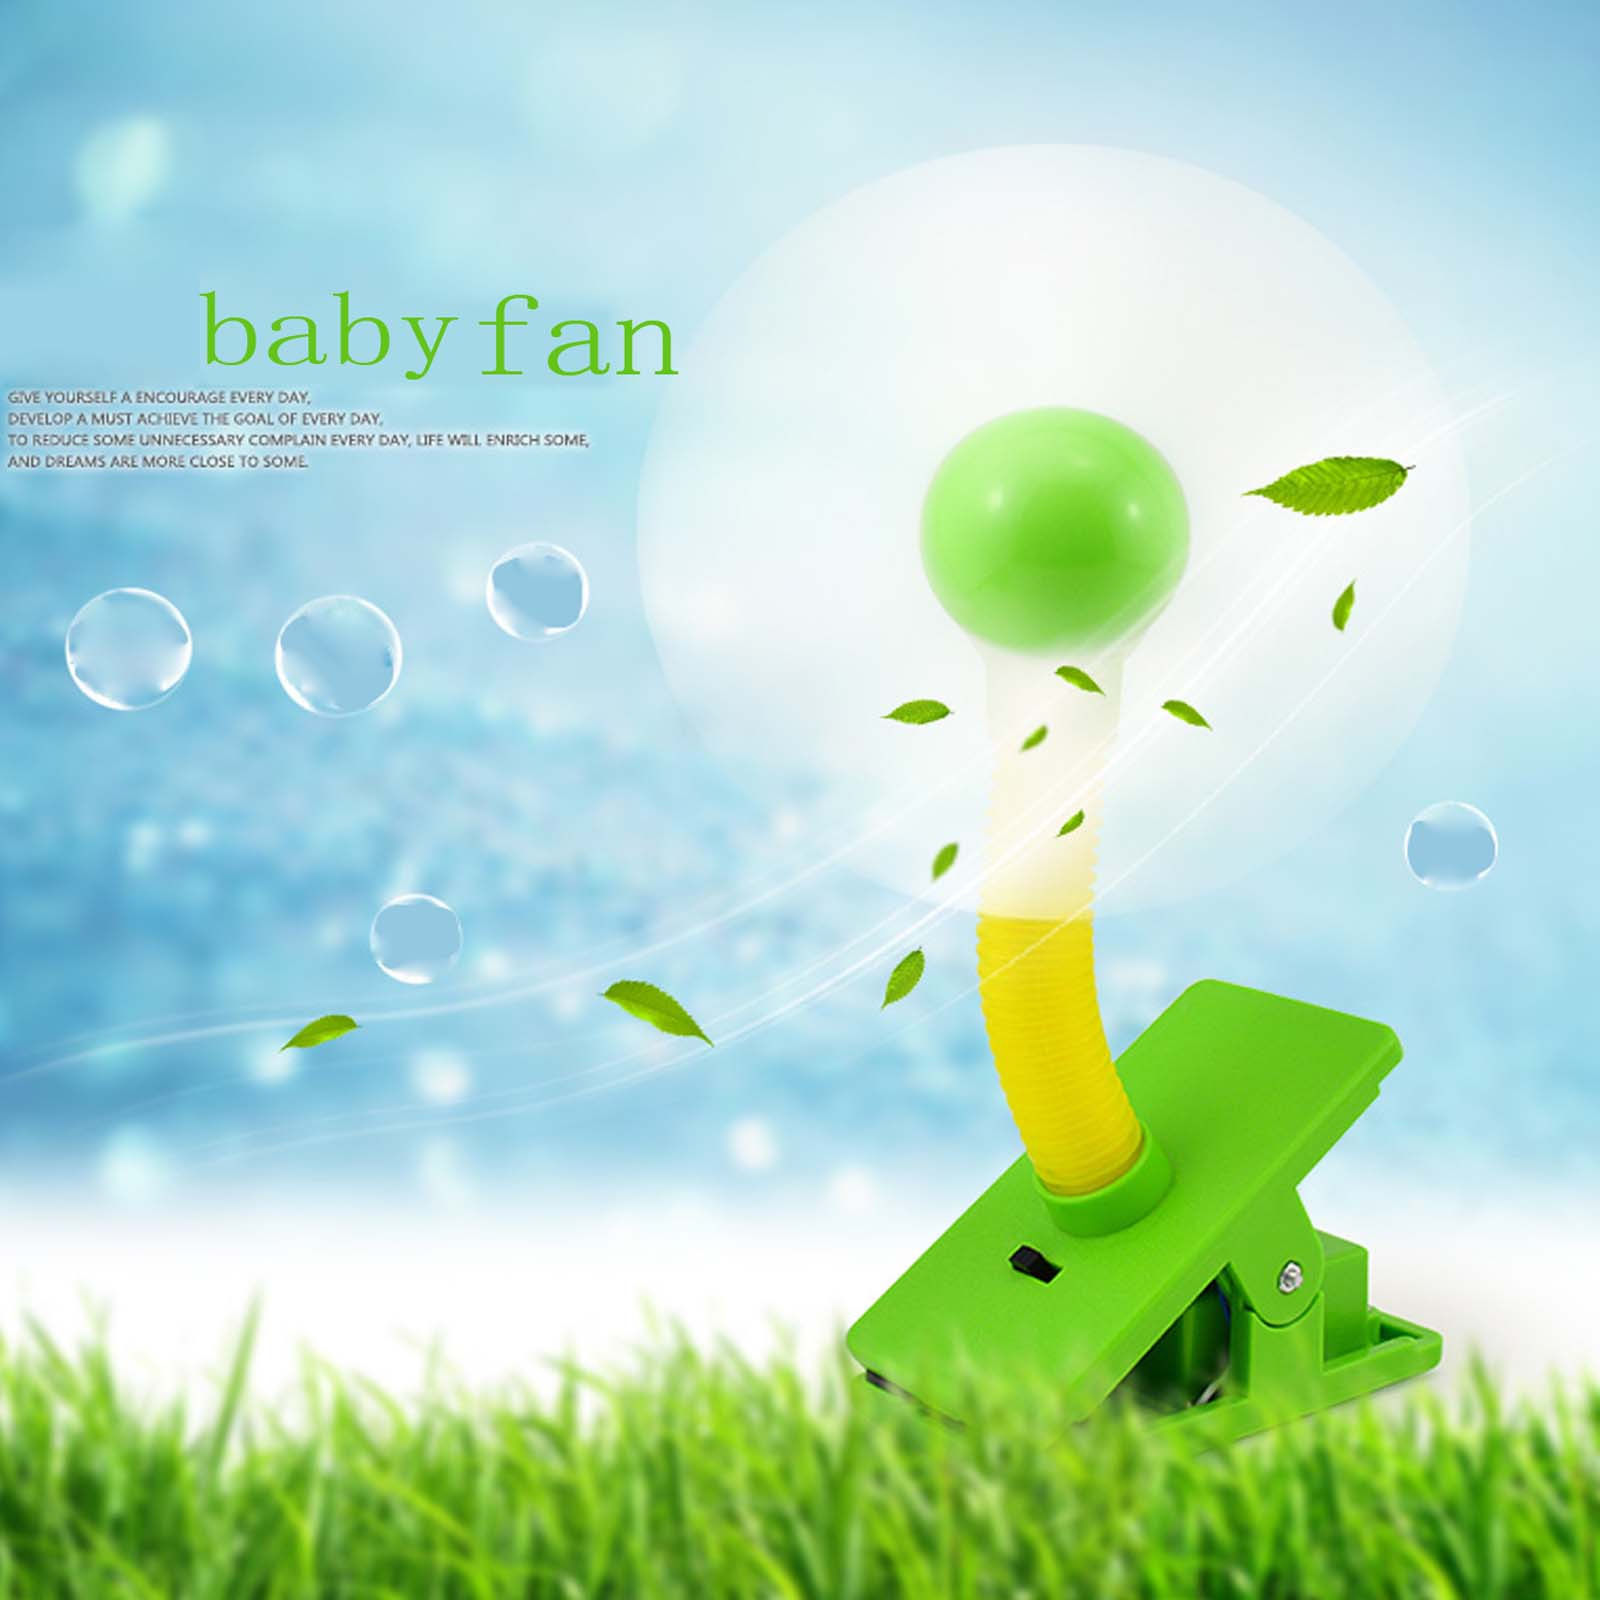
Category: fan